Orange Grove Plantation House (Plaquemines Parish, Louisiana)

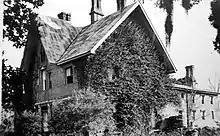

The home was purchased in 1957 by the Southern Railway system with the intention of its restoration.